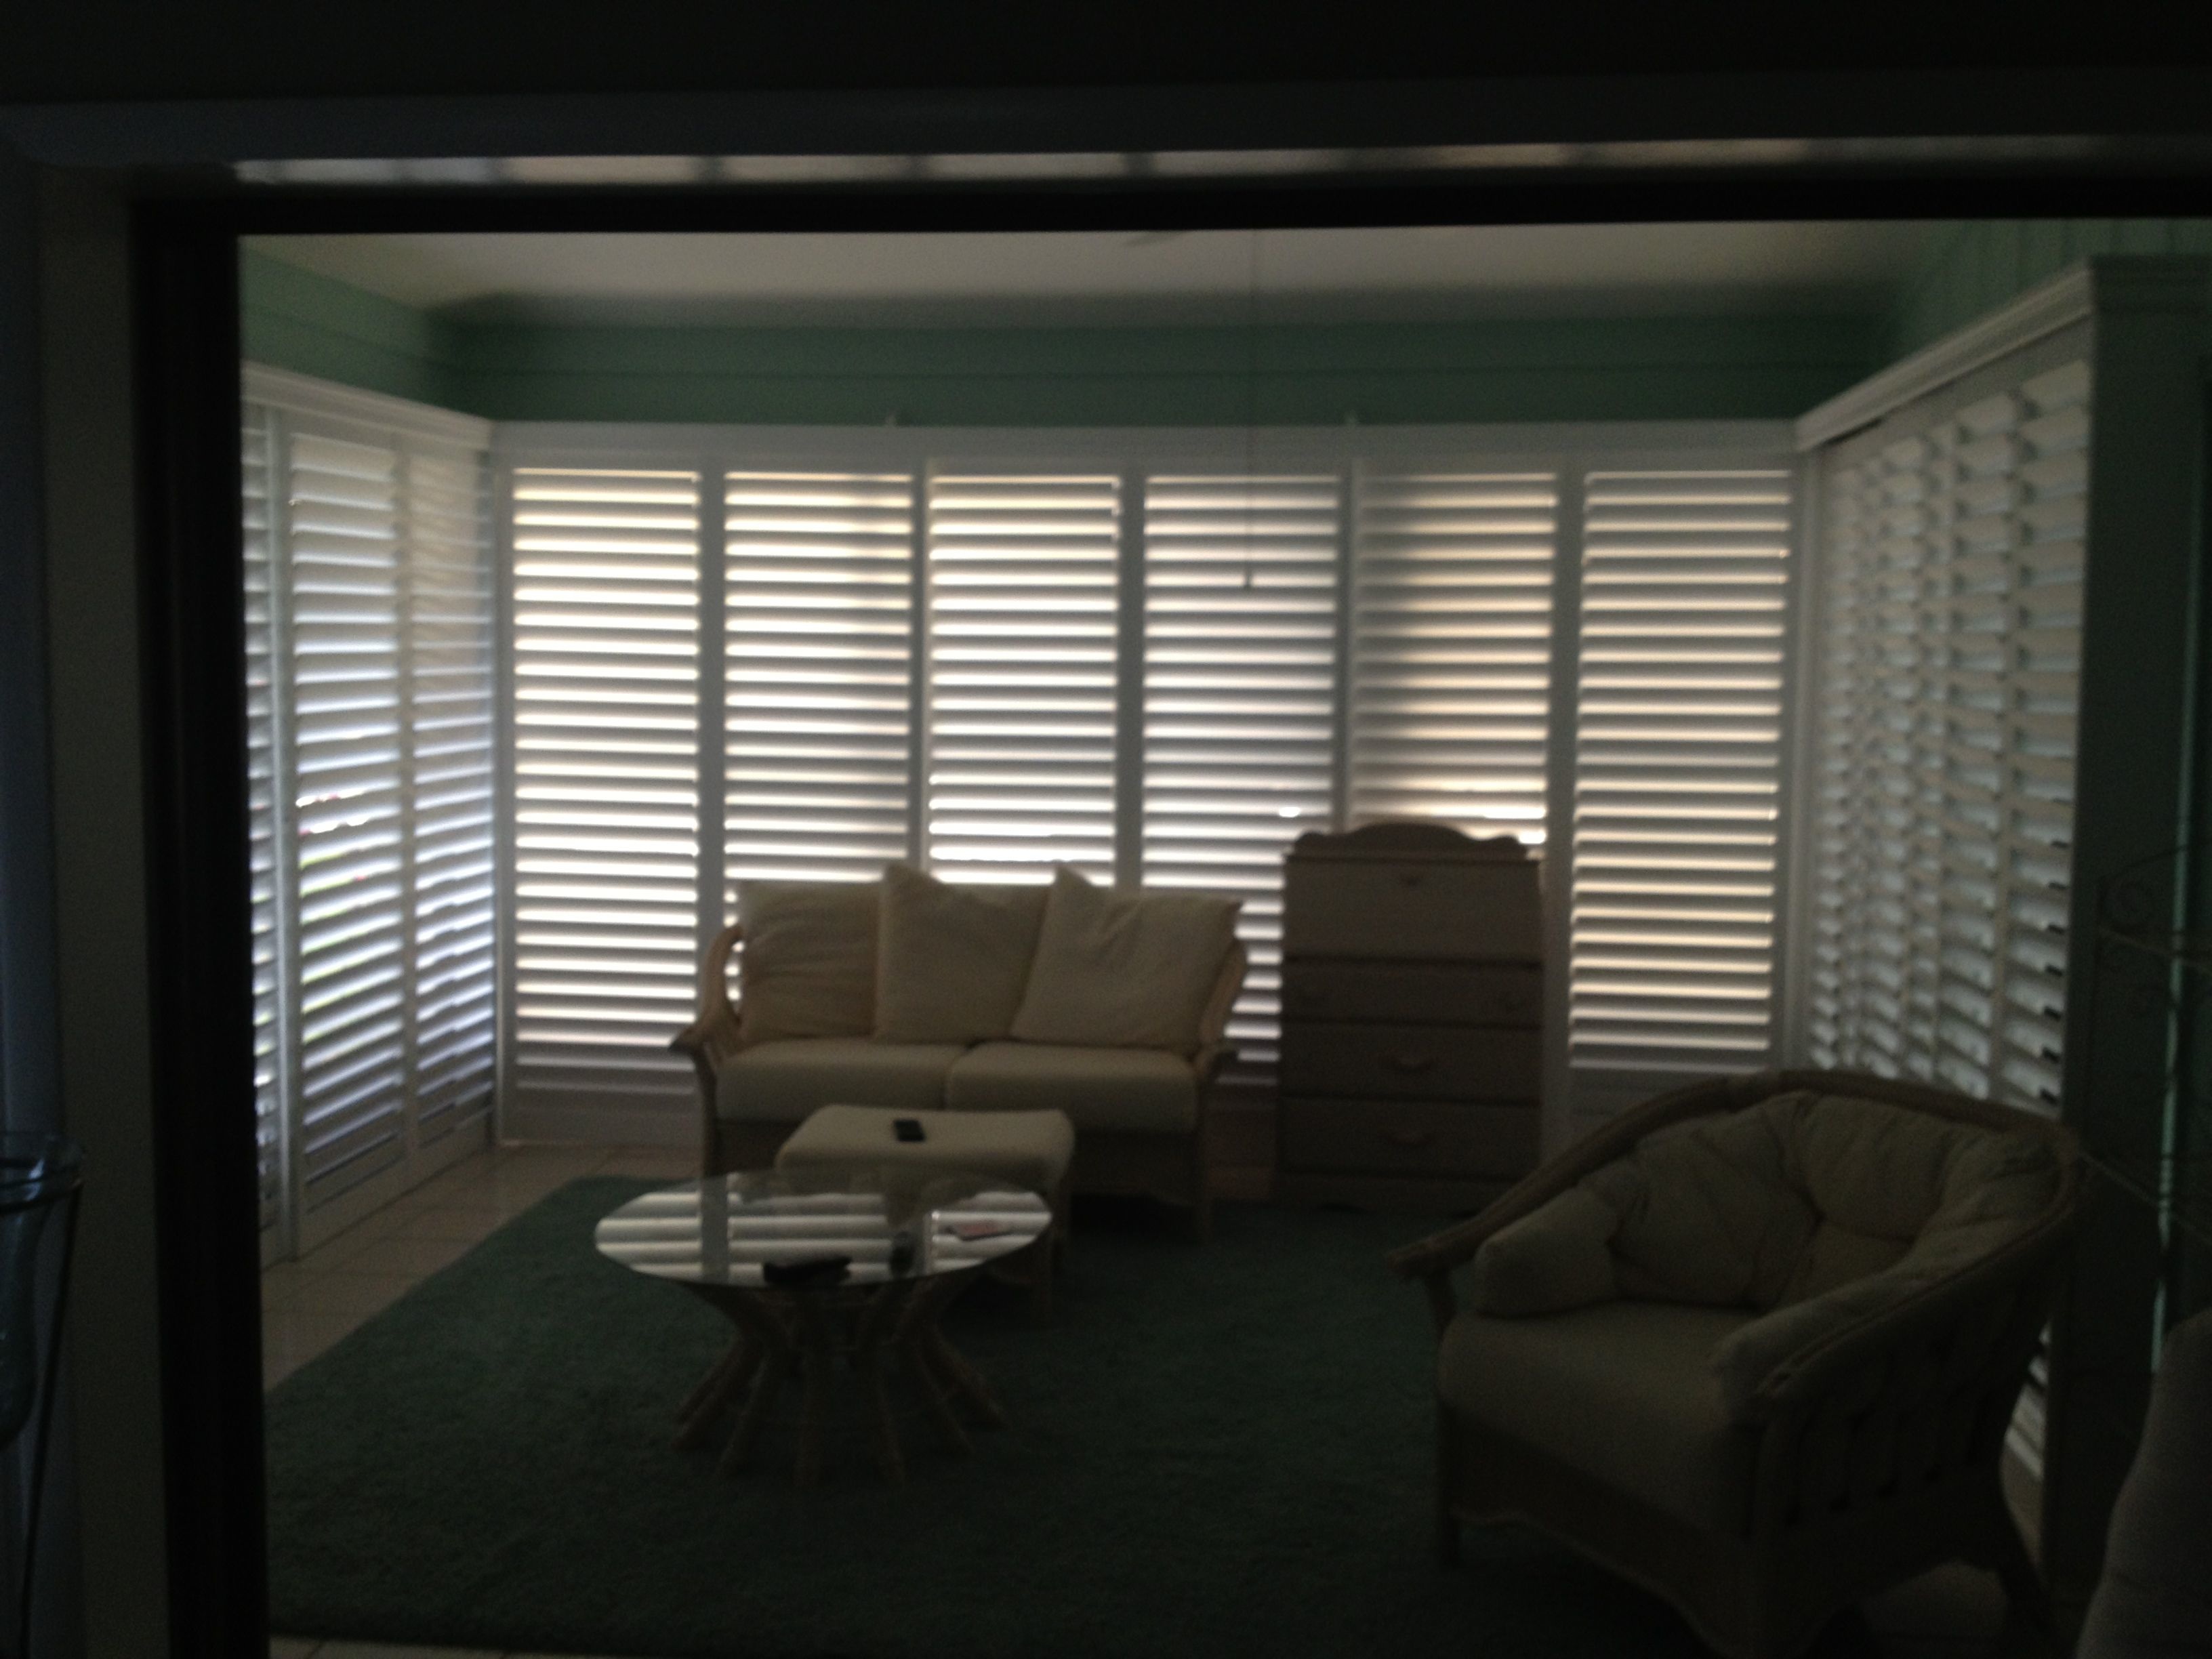
window, property, living room, room, lighting, interior design, design, window blind, condominium, window covering, window treatment